Leptictidium

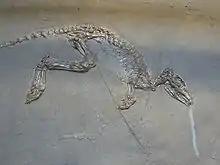
"L. auderiense"

Described by Heinz Tobien in 1962 based on a series of lower jaws from the Lutetian faunal stage. Tobien also uncovered a small skeleton he defined as a paratype of the species, but Storch and Lister proved in 1985 that, in fact, the skeleton did not even belong to the genus "Leptictidium". It was the smallest species of all and was only sixty centimetres long. Several skeletons have been found at the Messel pit. Mathis remarks the exceptional development of the paraconid (or mesiobucal cusp) of the lower P4 premolar. Its premolars and molars were quite small in comparison to the dentition as a whole. The name of the species refers to the Roman settlement of Auderia.